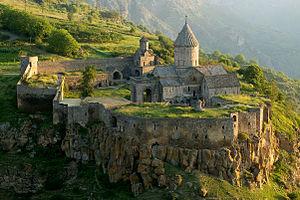
Tatev est un monastère arménien situé dans la région de Goris, à 316 km d’Erevan au sud-est de l'Arménie, dans le marz de Syunik, anciennement province du Zanguezour. Ce monument, le plus important du Sud du pays, a été placé par l'Arménie sur sa liste indicative du patrimoine mondial de l'UNESCO en 1995.
Cet article recense les sites inscrits au patrimoine mondial en Arménie.
Rabban Bar Sauma est un Ouïghour chrétien à l'époque de la domination mongole, originaire de Pékin, qui se fit moine nestorien, et conduisit en Europe une mission diplomatique pour le compte d'un souverain mongol de Perse. Il fit le premier voyage officiel connu, dans le sens est-ouest, de Pékin jusqu'à Rome et Paris, à l'époque où Marco Polo effectuait le chemin inverse. Très pieux, il partit de Pékin pour un pèlerinage à Jérusalem, mais ne put atteindre la ville sainte en raison des conflits qui déchiraient le Moyen-Orient, et accepta en conséquence une mission diplomatique en Europe occidentale pour essayer d'établir une alliance entre les Mongols et les rois chrétiens. Ses efforts ne furent pas couronnés de succès, mais il rapporta un récit du plus haut intérêt pour les historiens.